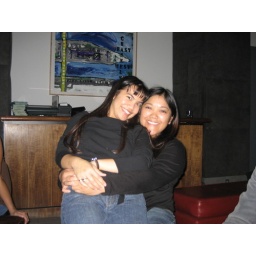
@ Hotel Gansevoort's roof top bar in the meat packing dist